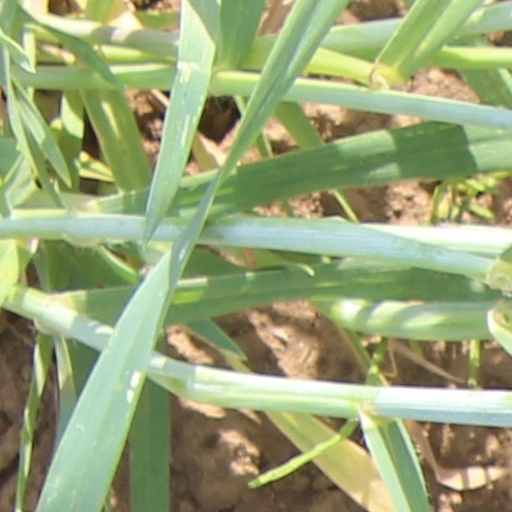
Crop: wheat